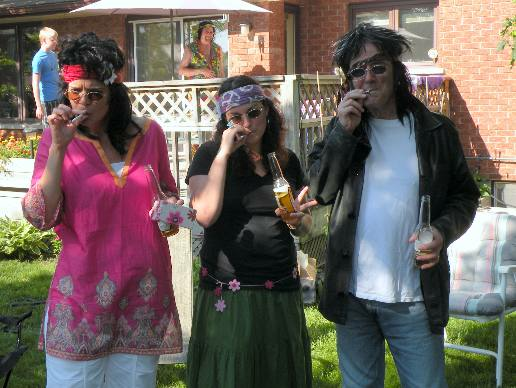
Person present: Yes